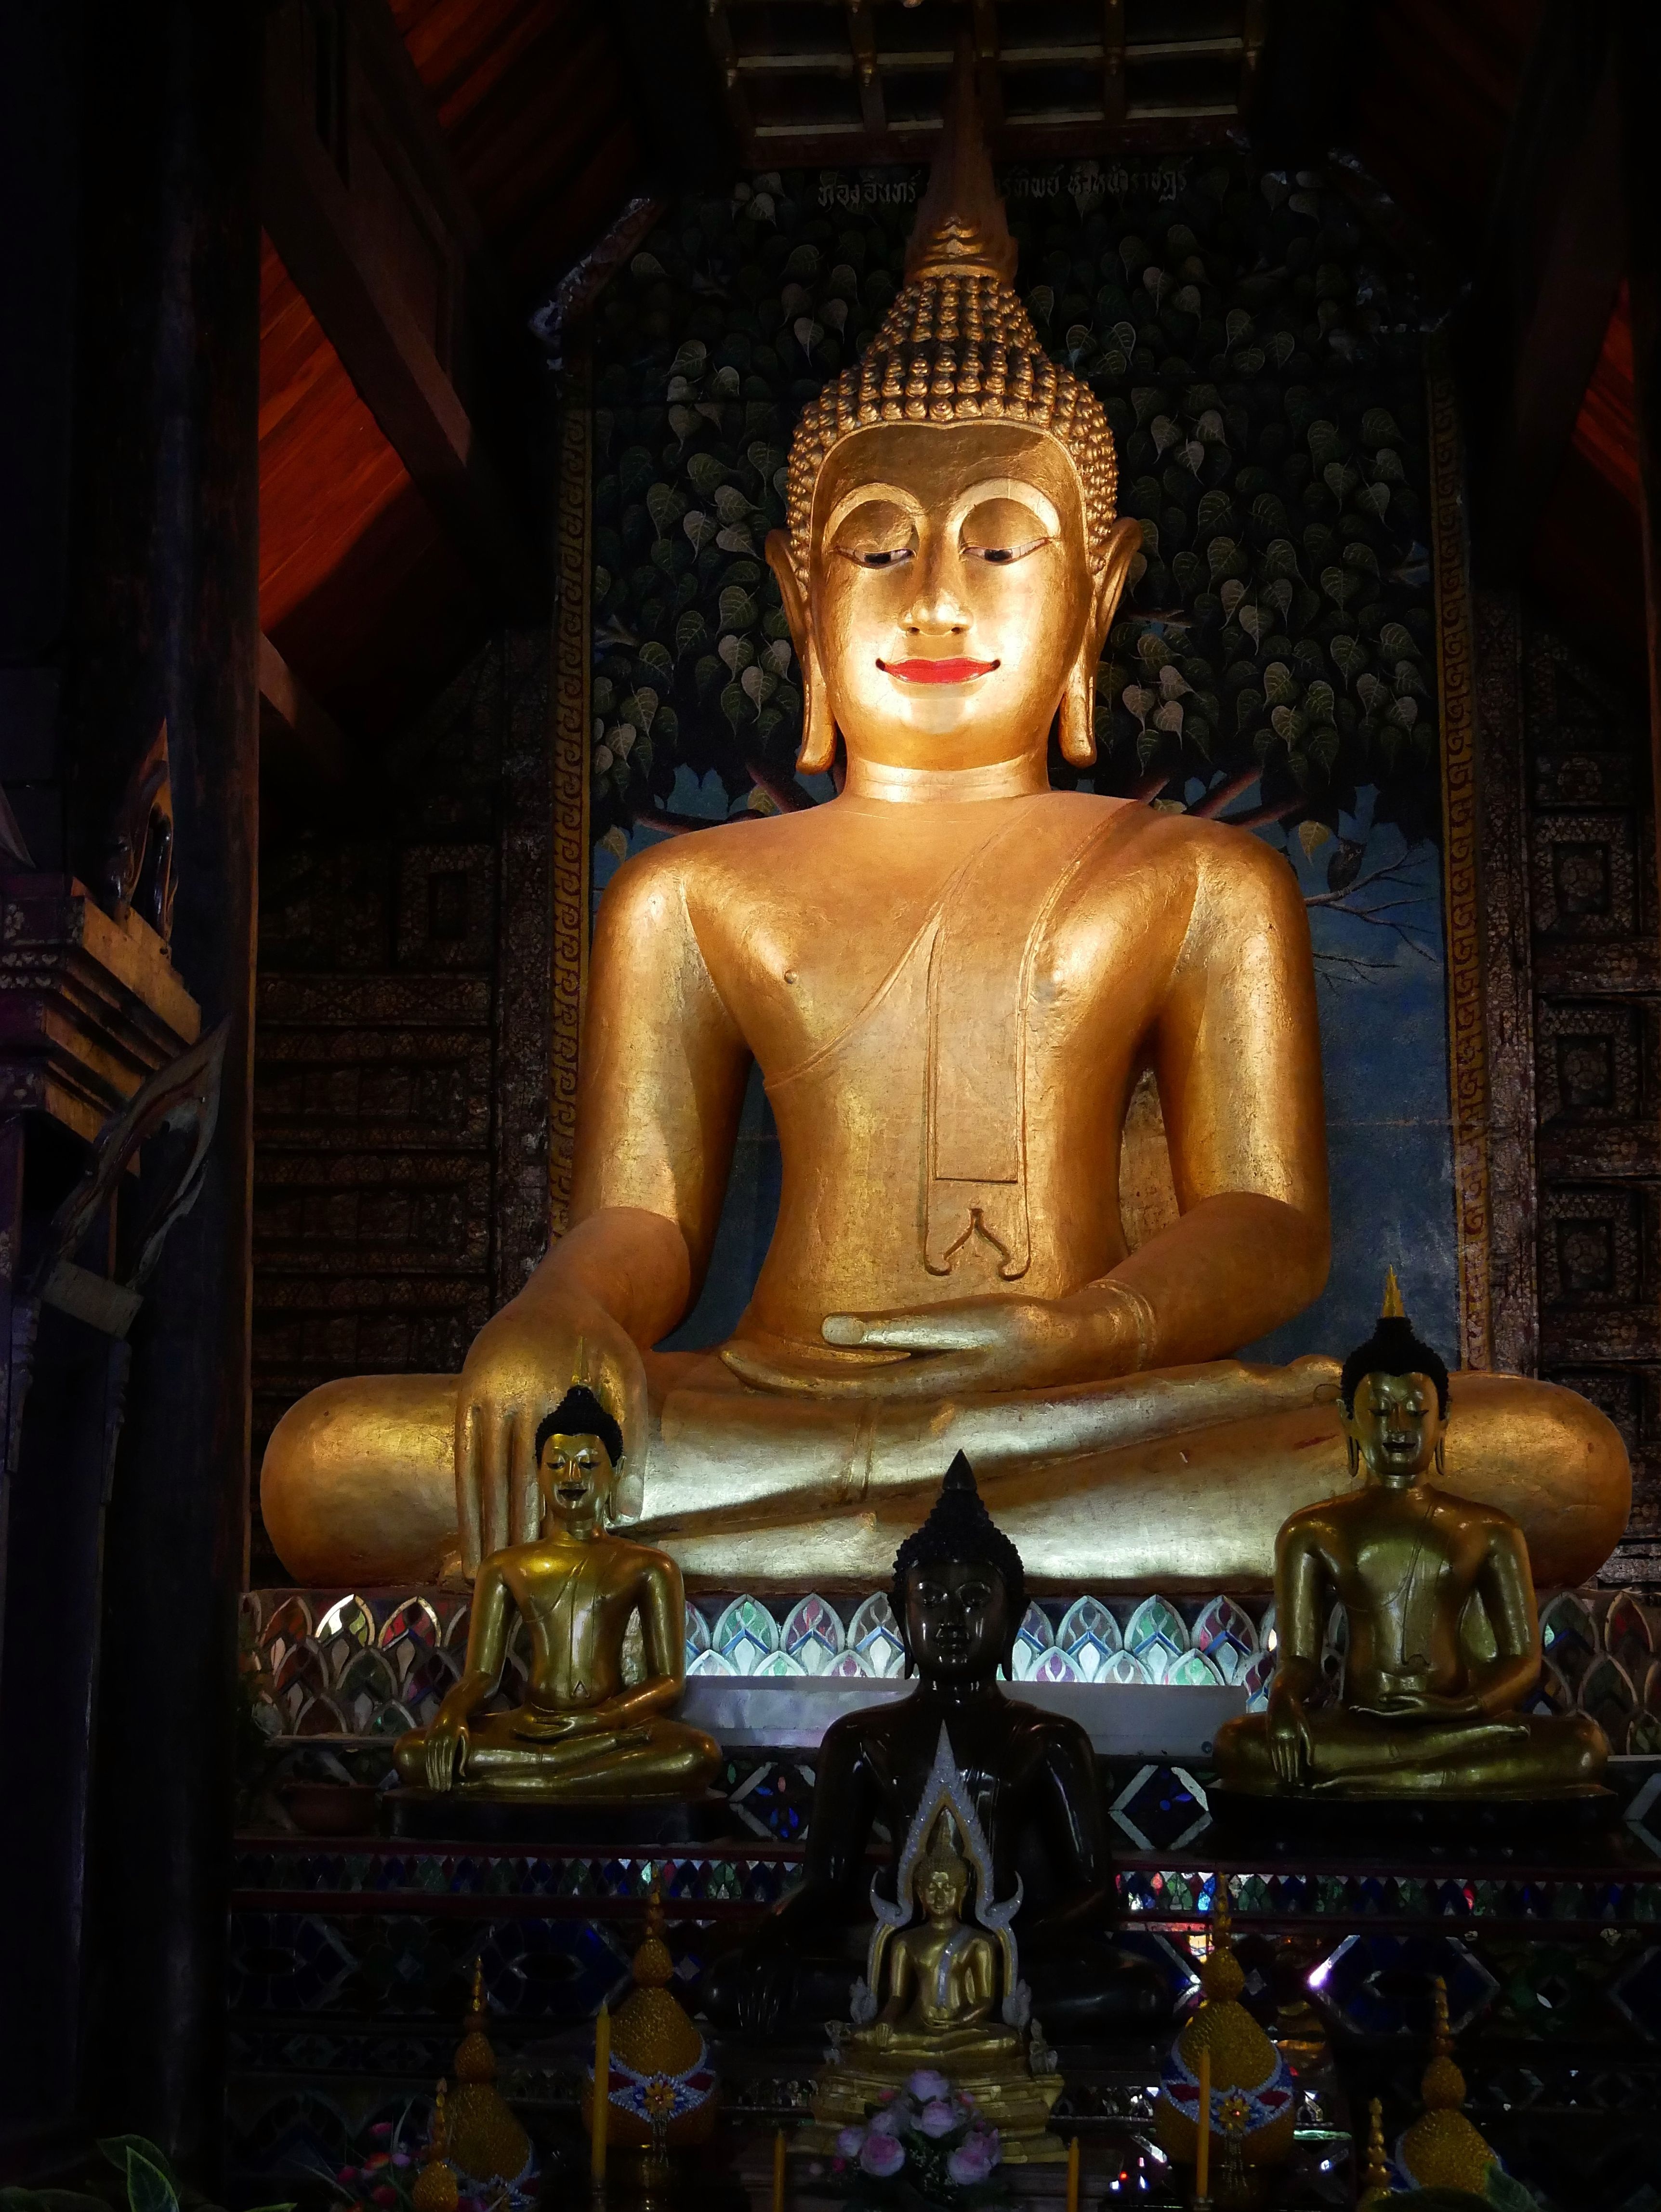
monument, statue, golden, buddhism, religion, asia, place of worship, thailand, spiritual, religious, art, meditation, gold, temple, faith, buddha, culture, thai, wat, mythology, hindu temple, fictional character, gautama buddha, ancient history